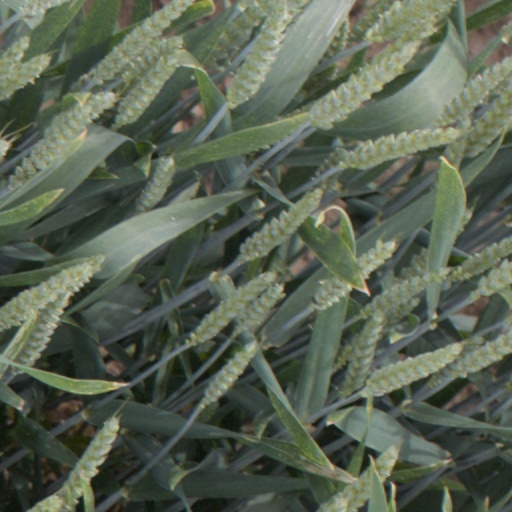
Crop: wheat